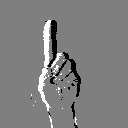
ASL letter: d